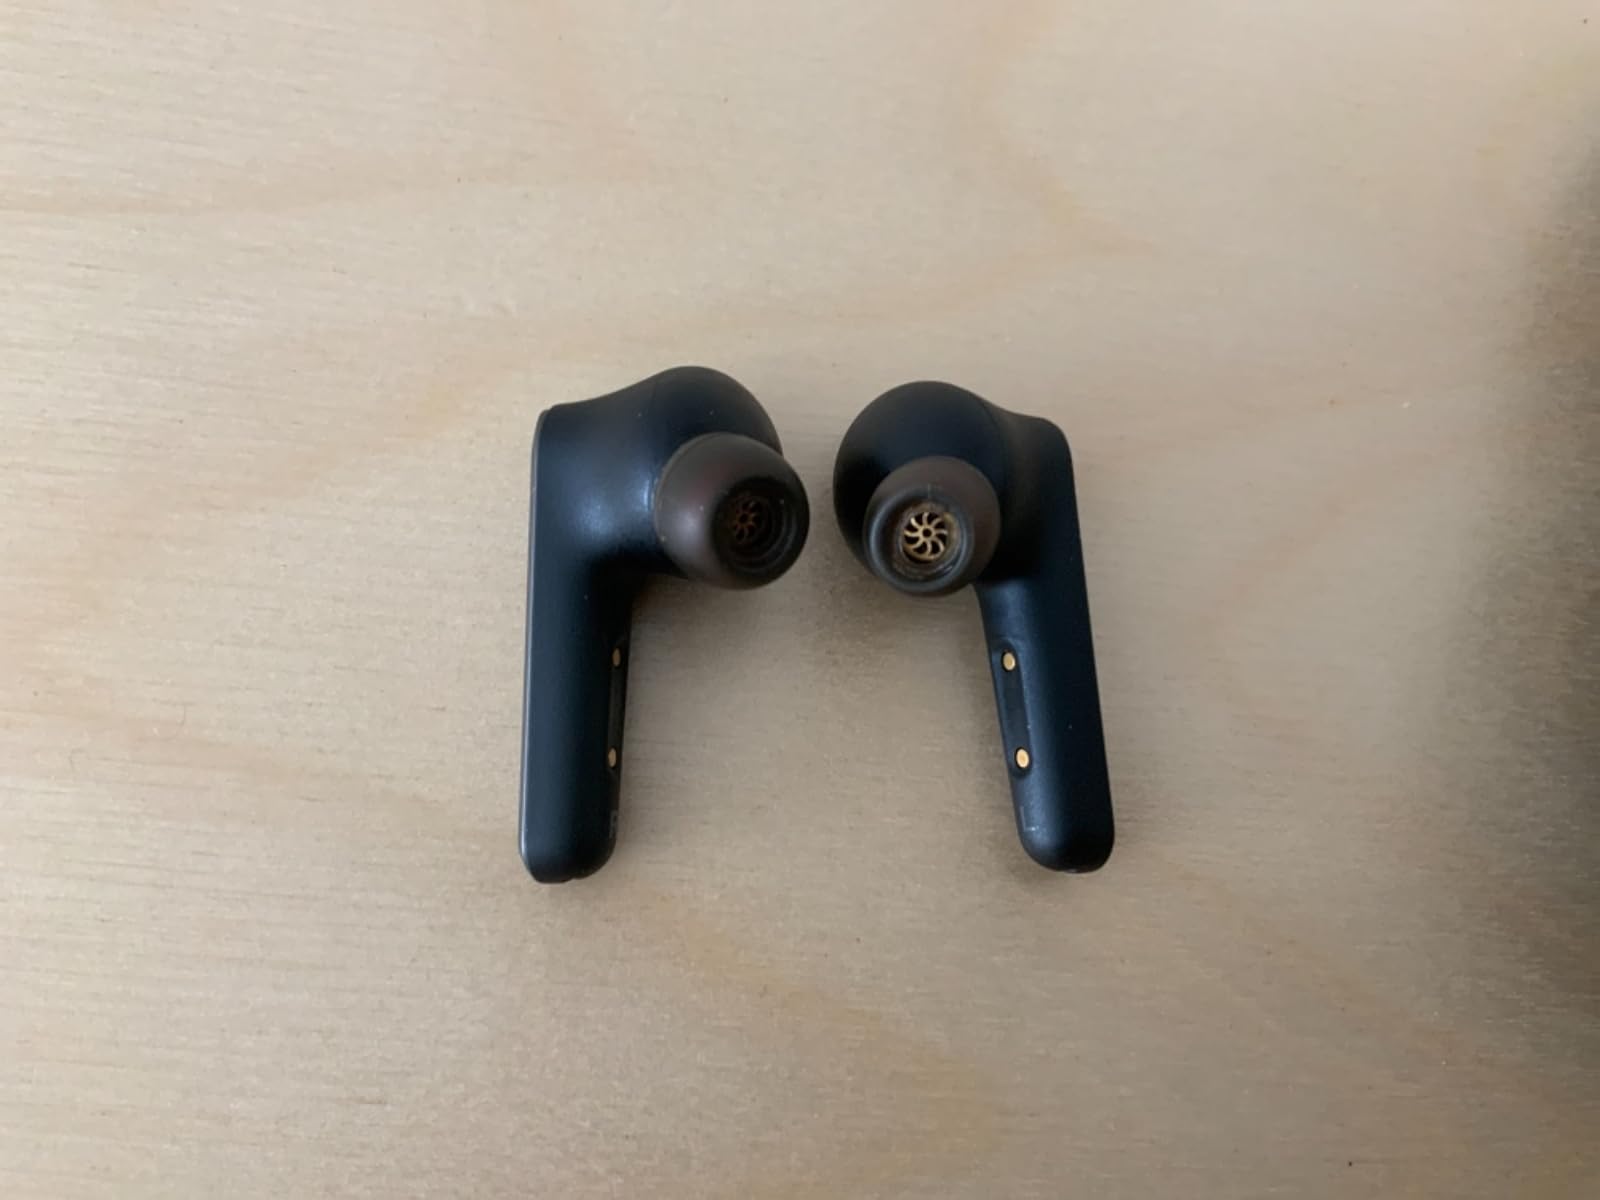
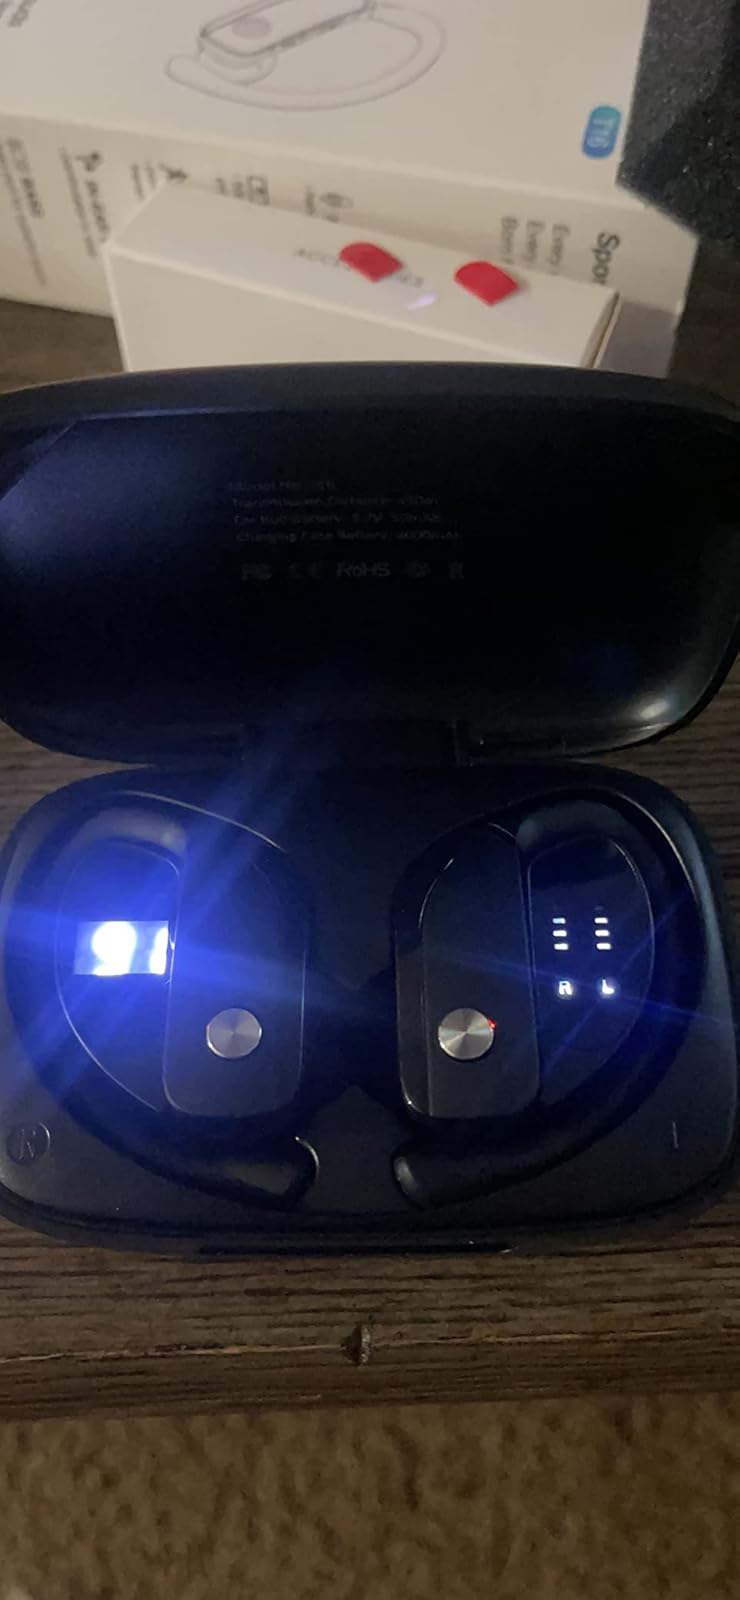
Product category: earbuds
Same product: no